Jan van Toorn

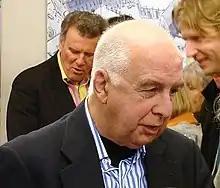
Van Toorn in 2008

Van Toorn began working in a printing house in Amsterdam as a teenager. He also attended evening classes at a graphic school and the Gerrit Rietveld Academie. He became a freelance graphic designer in 1957, making calendars for Mart.Spruijt in Amsterdam and posters and catalogs for the Van Abbemuseum in Eindhoven.